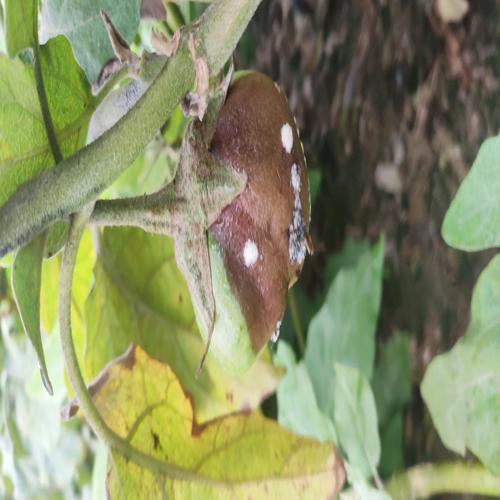
Label: Wet Rot